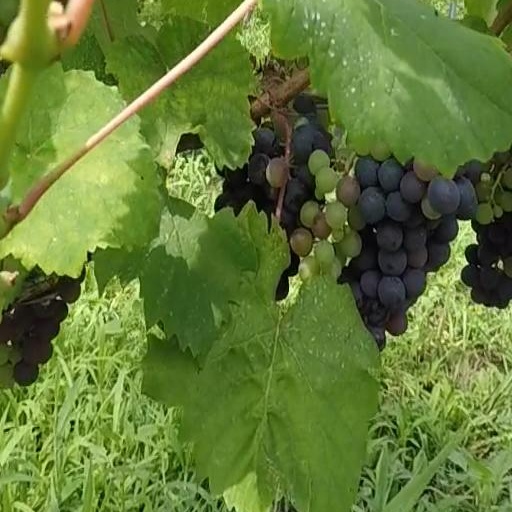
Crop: grape